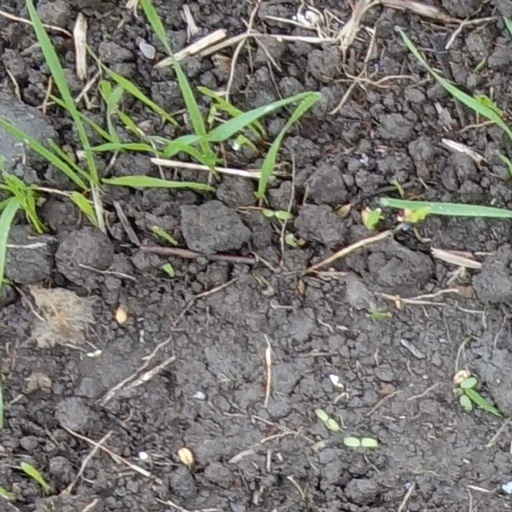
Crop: wheat